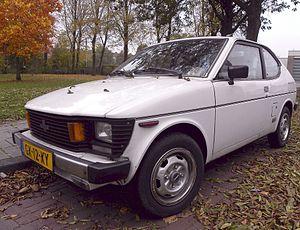
La Suzuki Cervo est une petite voiture, appartenant au Japon à la catégorie des keijidosha, produite par Suzuki de 1977 à 2009.